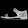
Label: Sandal